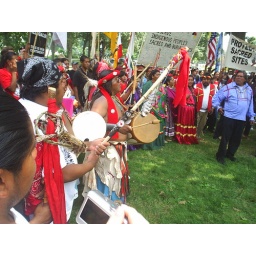
And Dennis Banks (organizer) in the blue shirt